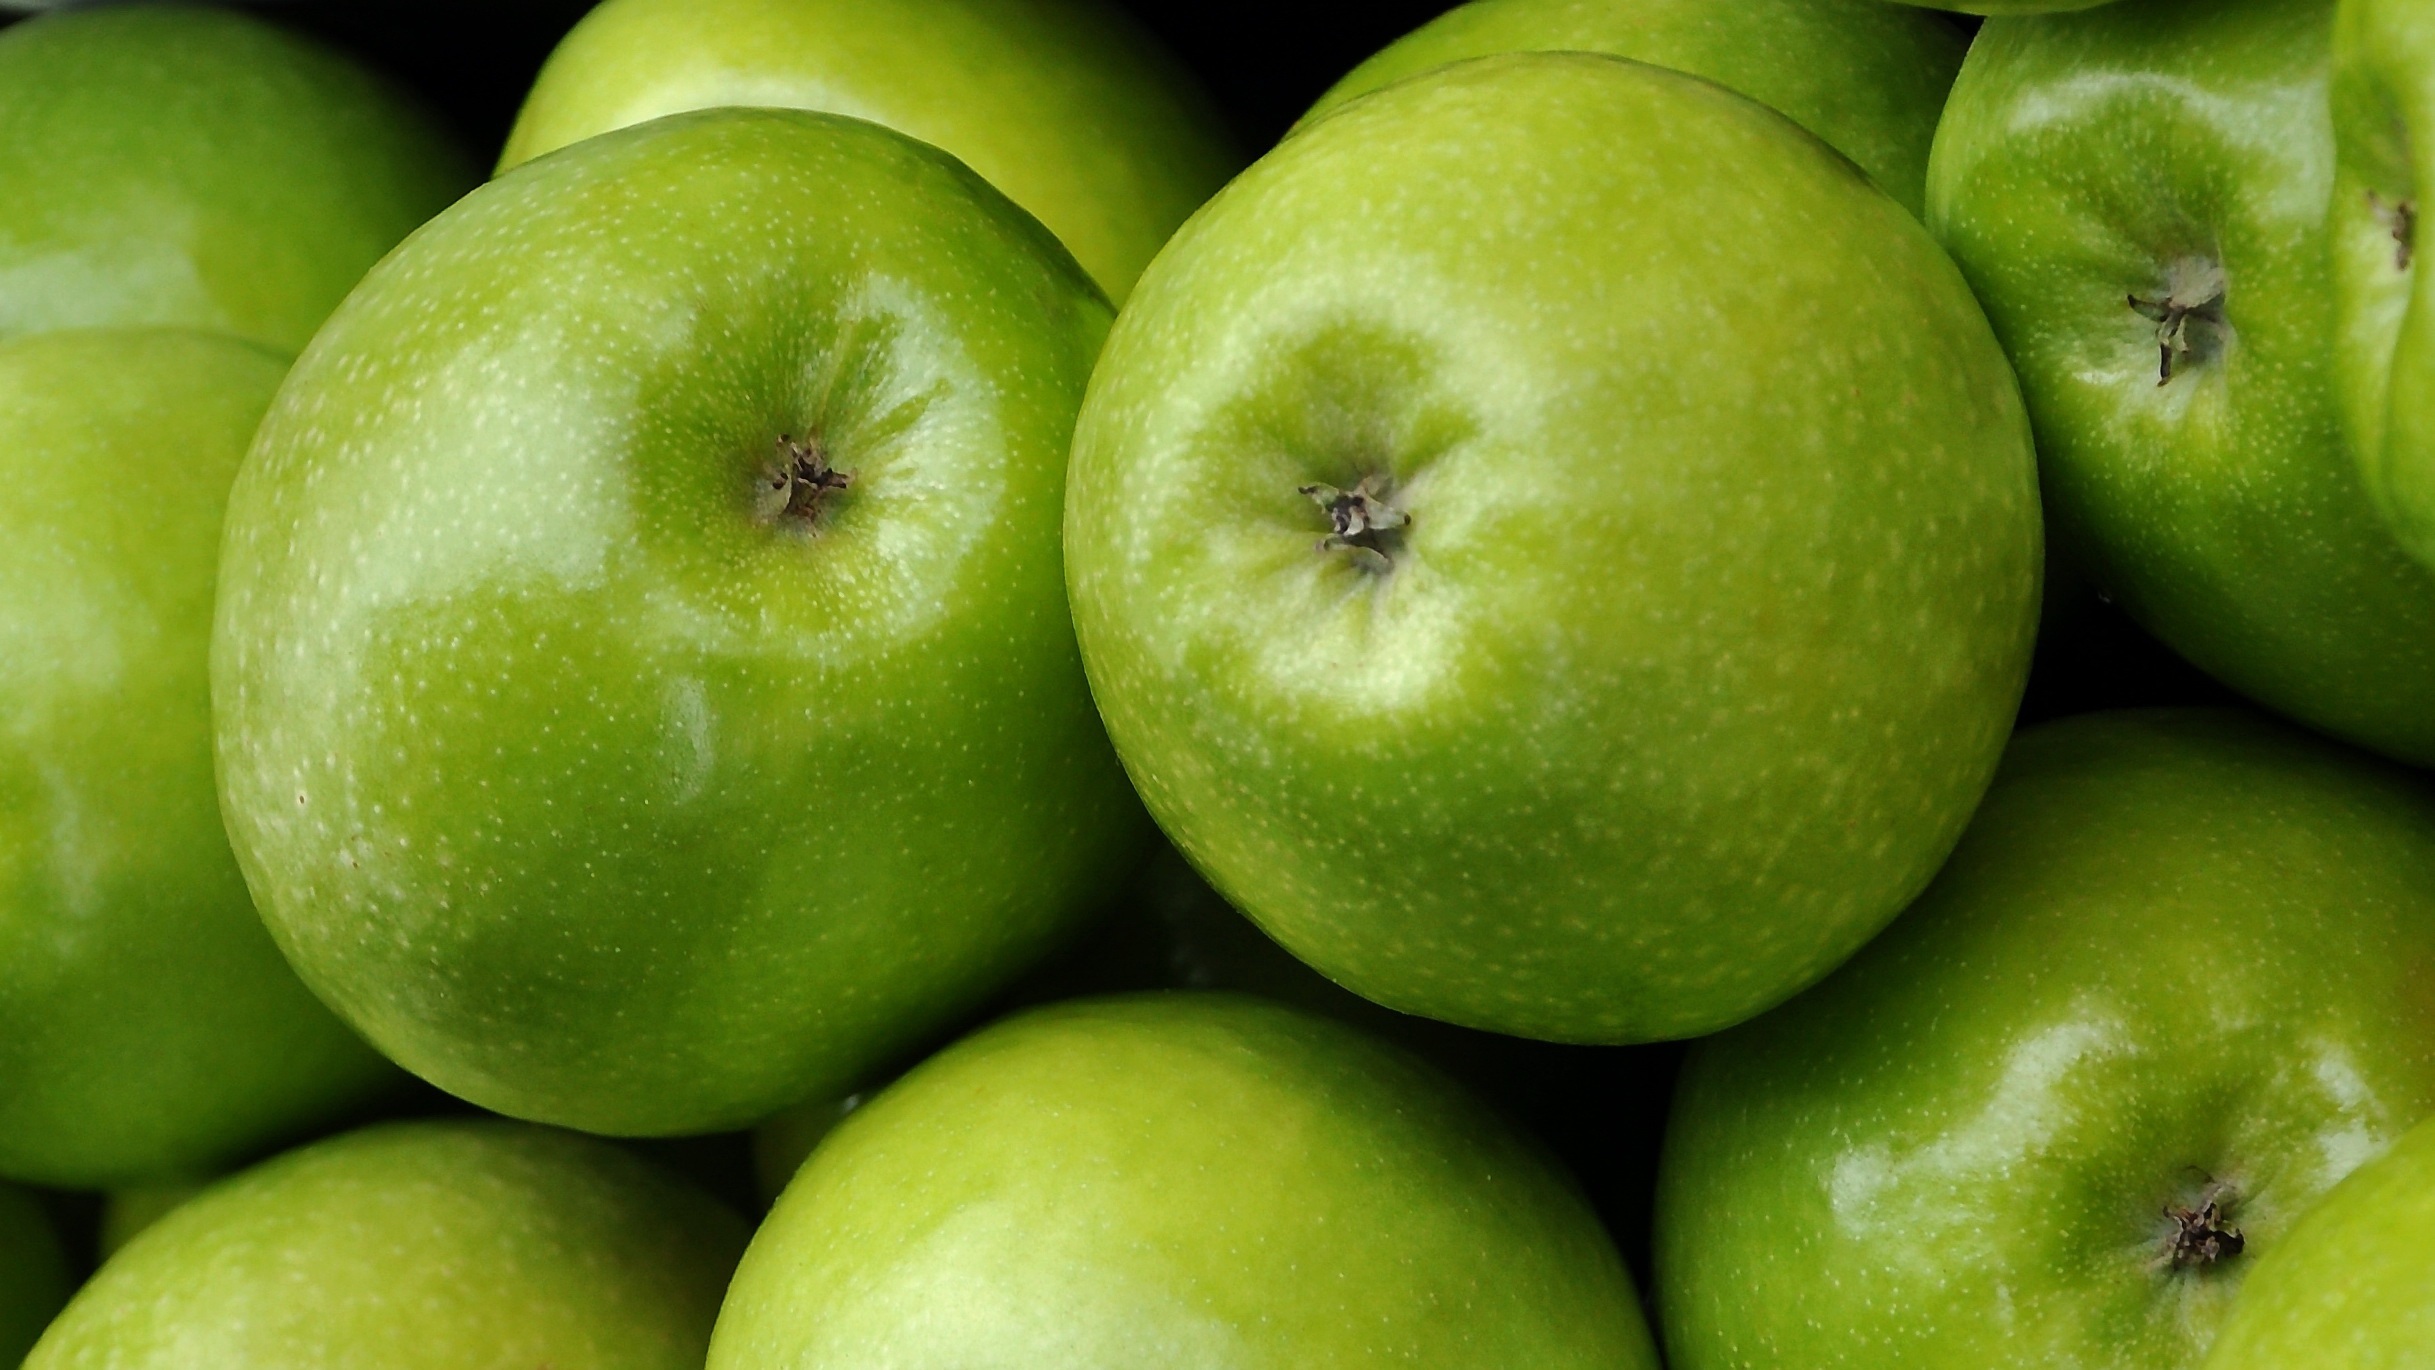
apple, plant, fruit, food, green, produce, liqueur, green apple, flowering plant, rose family, granny smith, land plant, sweet lemon, manzana verde